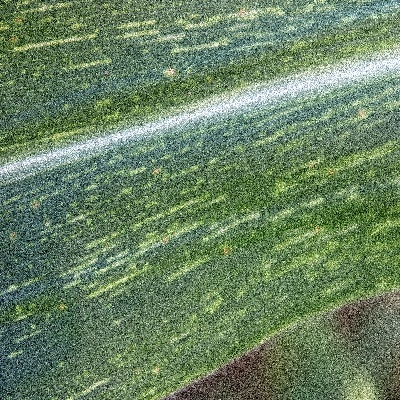
Label: Corn_(Maize)___Maize_Streak_Virus